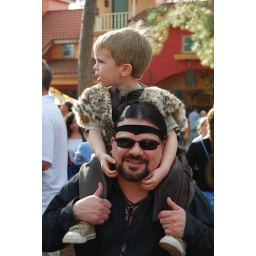
Best seat in the house